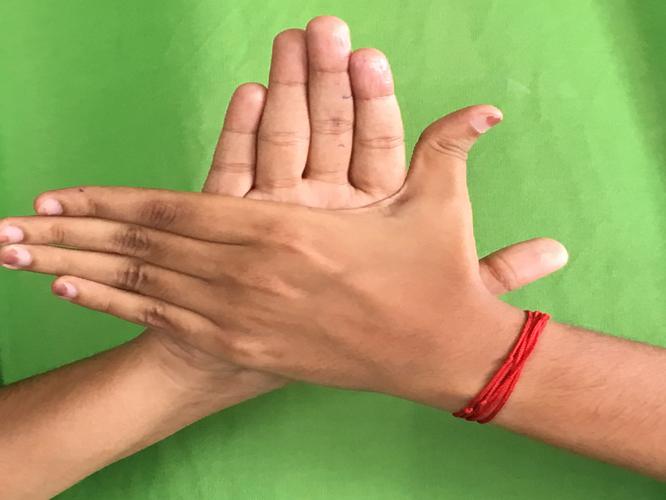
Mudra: Chakra
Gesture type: double_hand